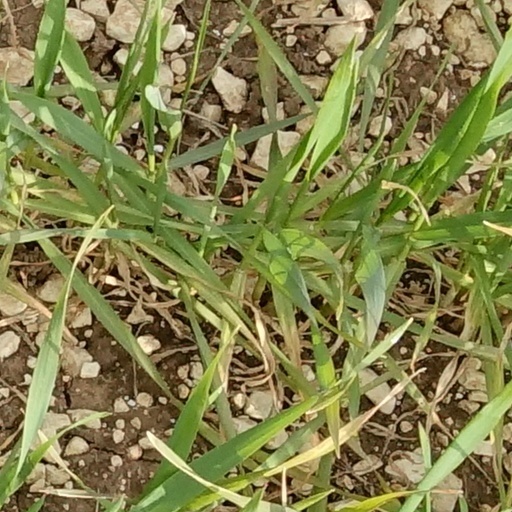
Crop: wheat